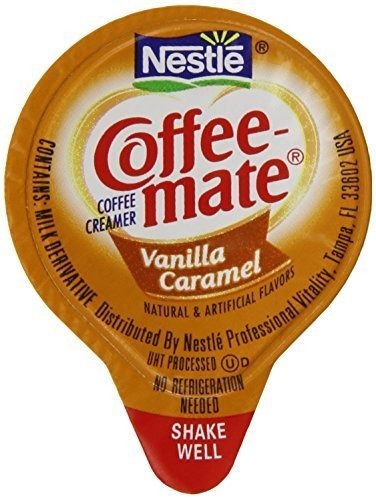
Item Name: Coffee-mate Coffee Creamer, Vanilla Caramel Liquid Singles, 0.375-Ounce Creamers (Pack of 180) by Coffee-mate
Value: 180.0
Unit: count

Price: 12.89